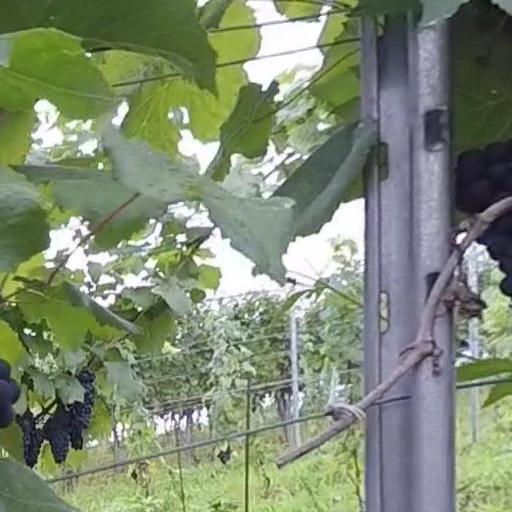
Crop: grape